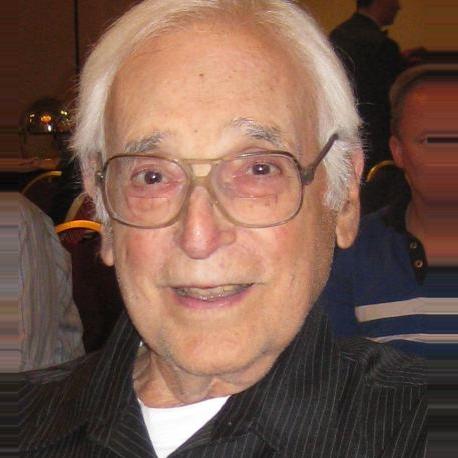
Age: 86